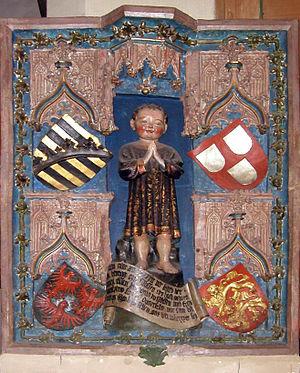
Éric V est un prince de la maison d'Ascanie mort fin 1435. Il règne sur le duché de Saxe-Lauenbourg de 1401 à sa mort.